BMP-1

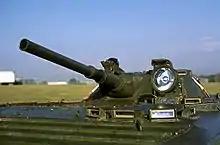
A view of the BMP-1's turret at Bolling Air Force Base

The BMP-1 has a conical turret equipped with a fume extraction system and an electric traverse drive with a manual backup system. The main gun has a dead-zone over the commander's hatch (between the 10:00 and 11:00 o'clock positions), where the gun must be elevated over the infra-red searchlight to avoid crushing it. When the gun is facing backwards, it prevents hatches on top of the troop compartment from opening. The low profile of the turret makes it a difficult target. The same turret is used in the BMD-1.